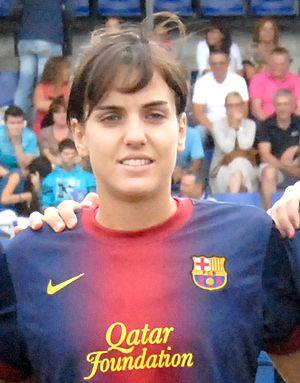
Melanie Serrano Pérez est une footballeuse internationale espagnole. Elle joue généralement comme milieu gauche ou défenseure latérale gauche.